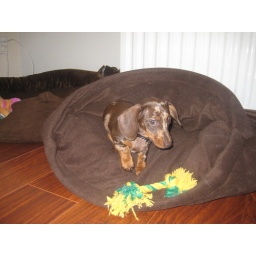
Pytha in her chilli dog bed